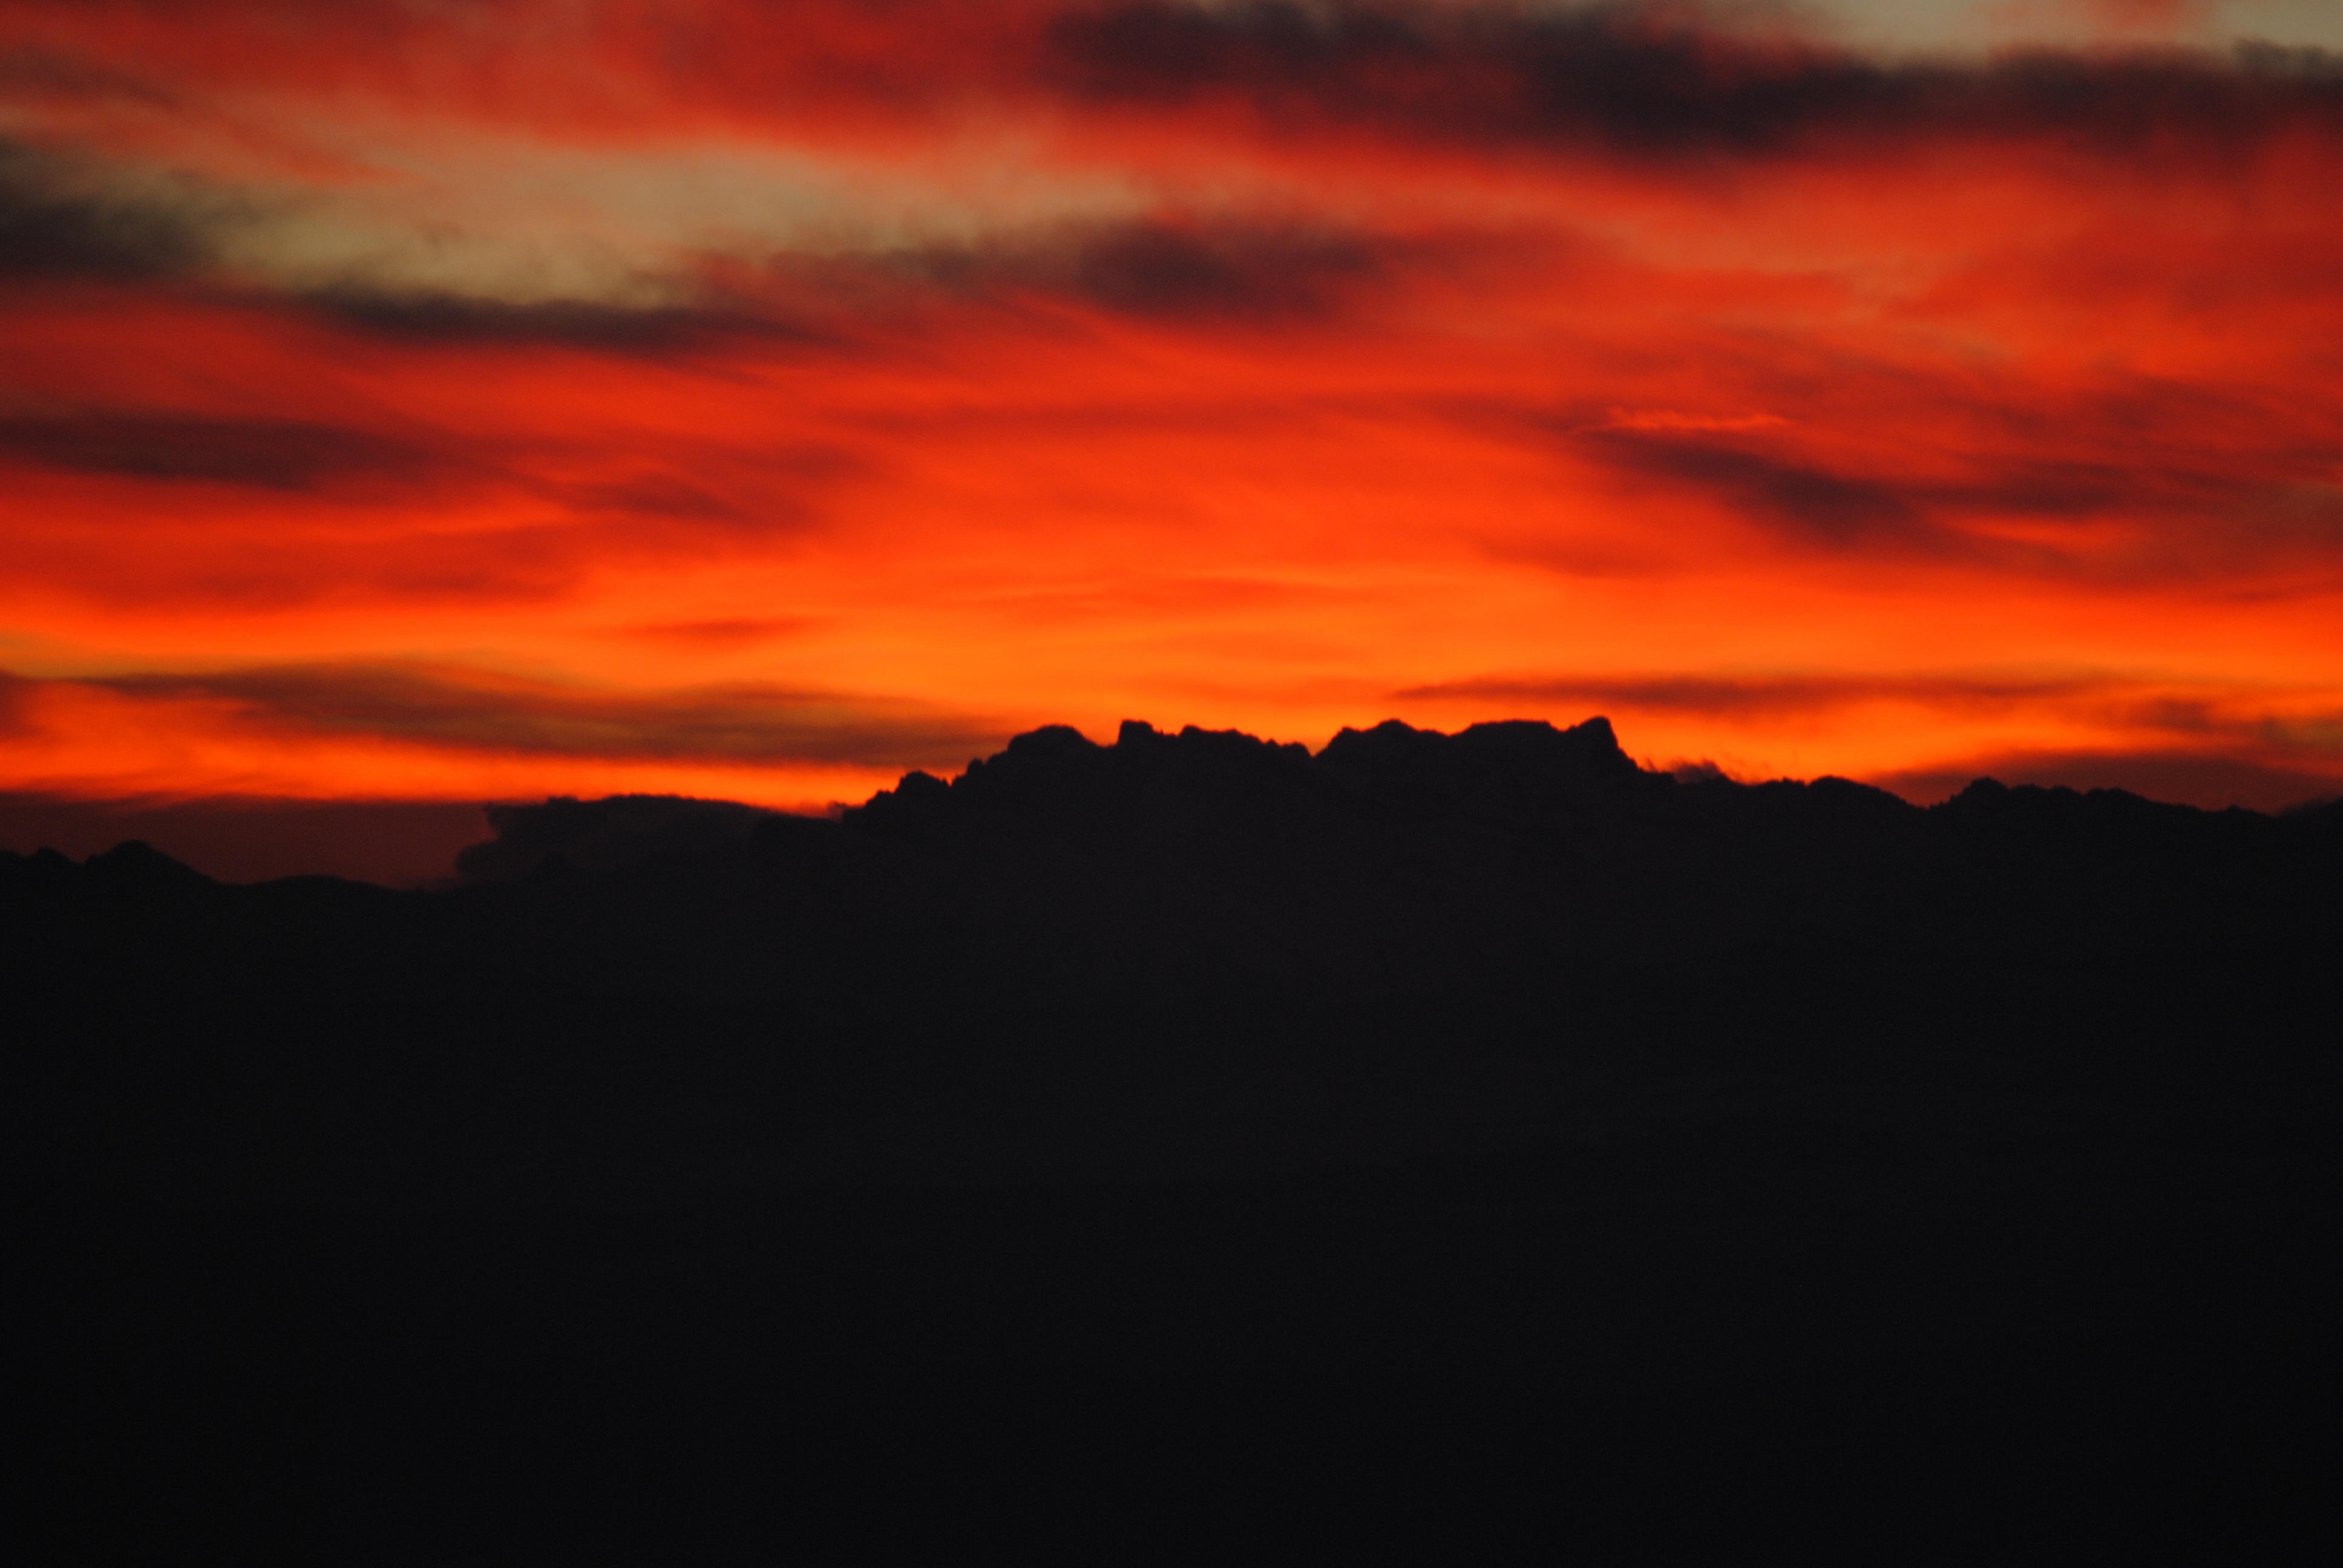
horizon, mountain, cloud, sky, sunrise, sunset, morning, hill, dawn, atmosphere, dusk, evening, fire, mountains, alps, afterglow, mountain ranges, red sky at morning